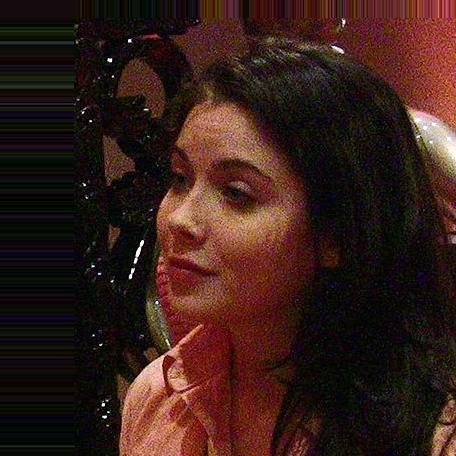
Age: 18